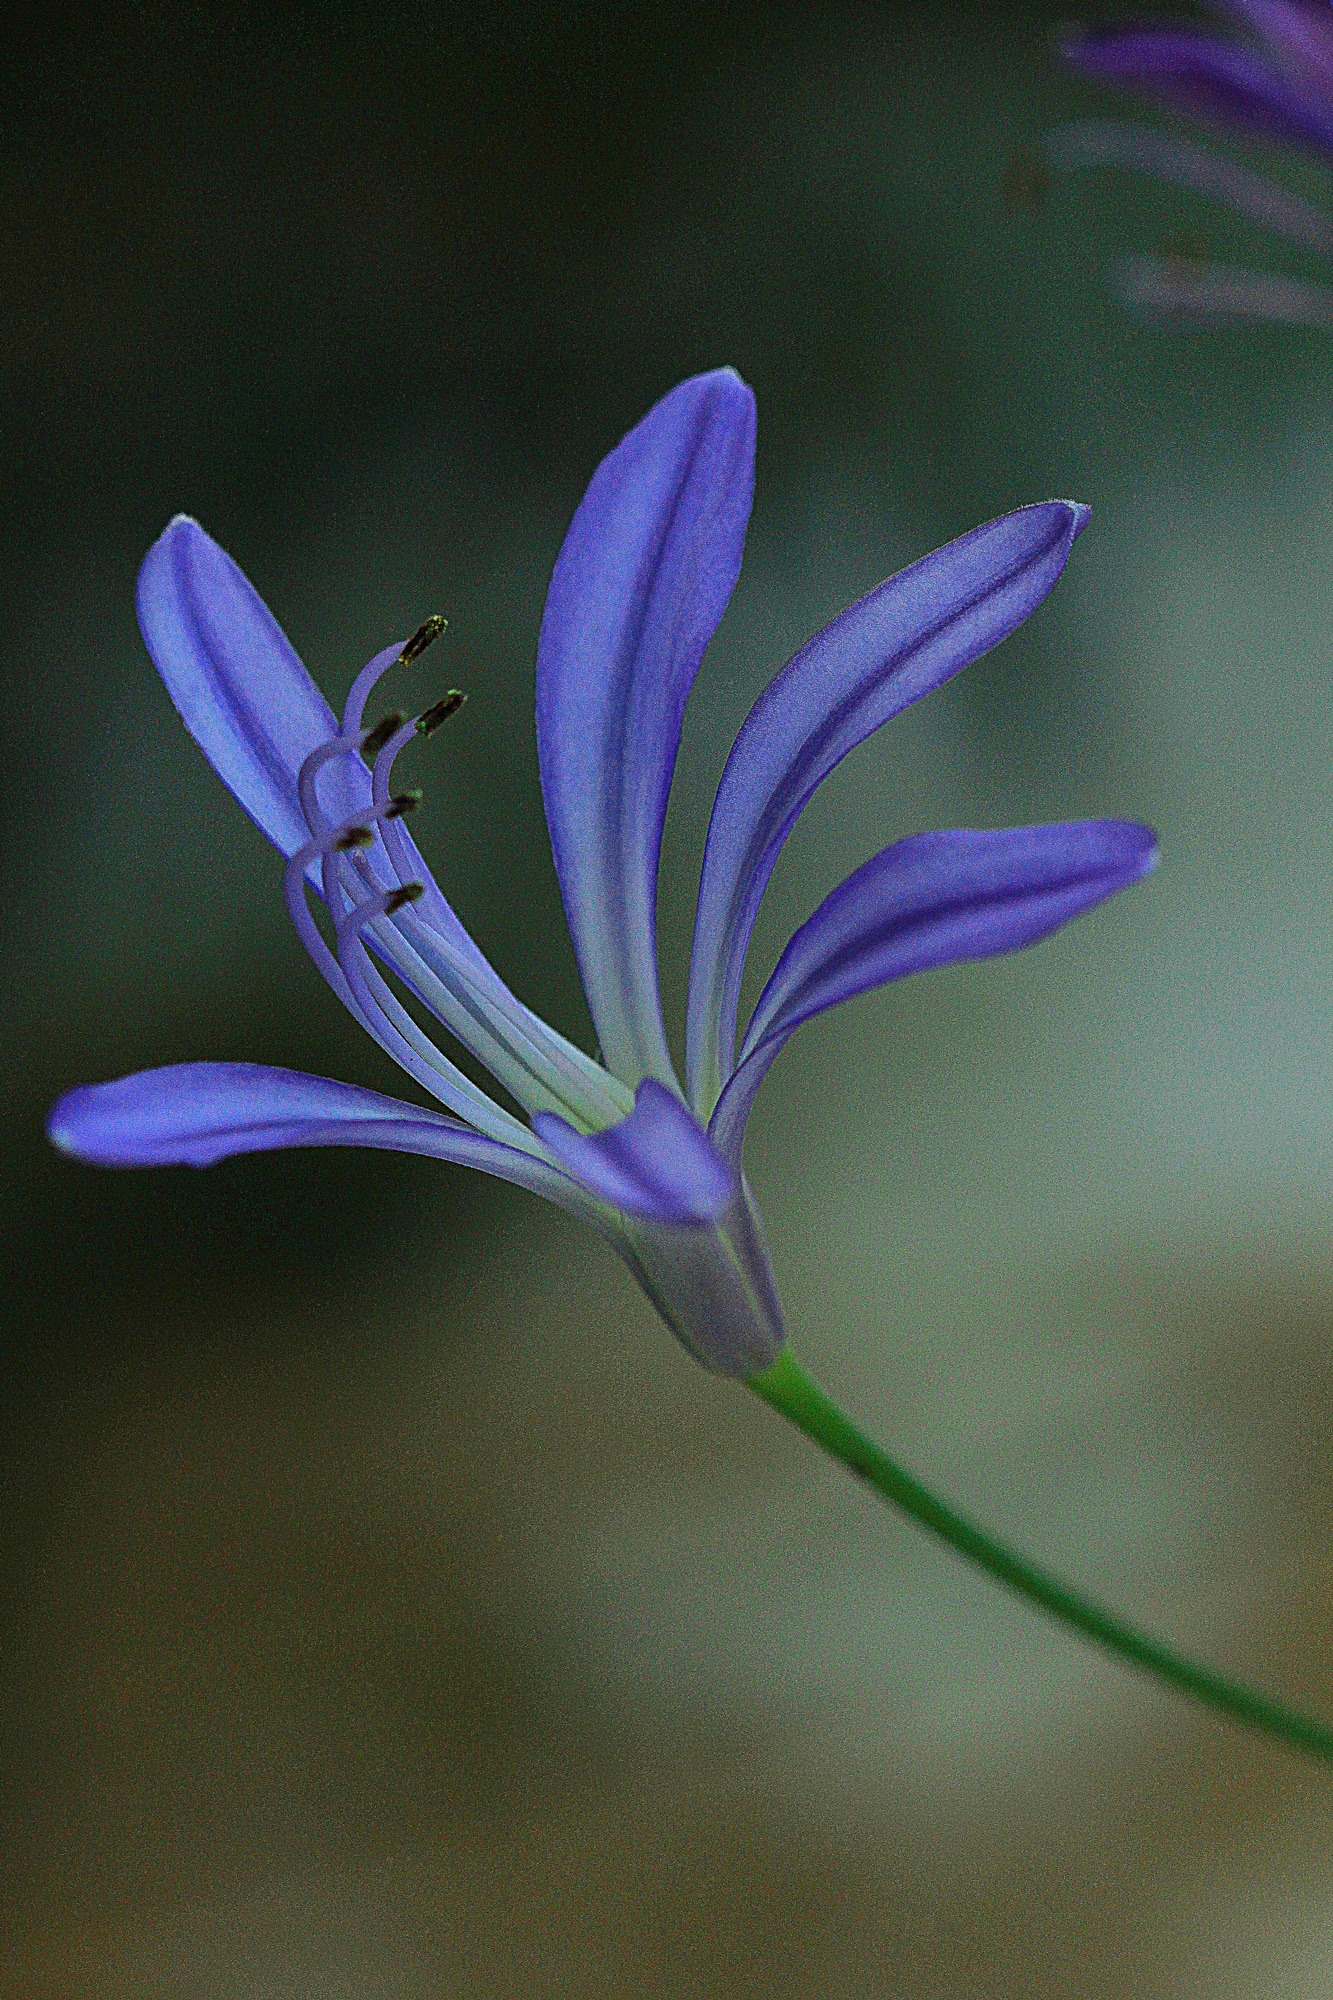
nature, blossom, plant, photography, stem, leaf, flower, purple, petal, bloom, floral, environment, green, herb, insect, natural, botany, blue, agriculture, flora, botanical, wildflower, close up, outdoors, vegetation, horticulture, agapanthus, organic, macro photography, flowering plant, plant stem